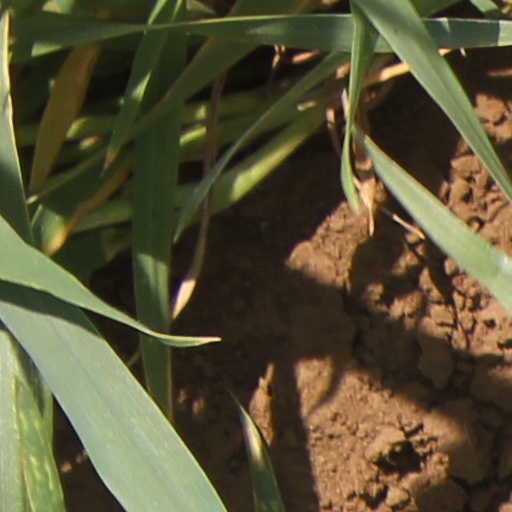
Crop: wheat